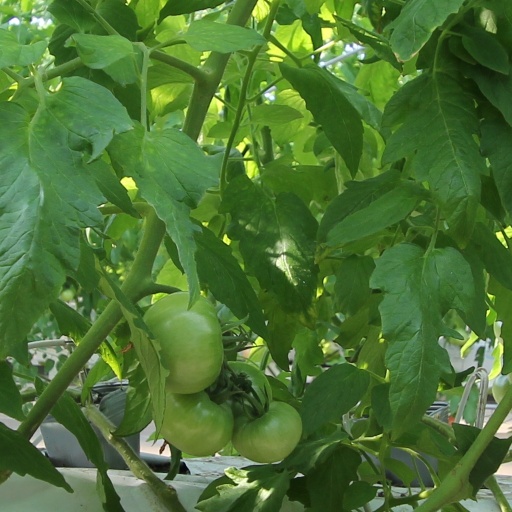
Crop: tomato